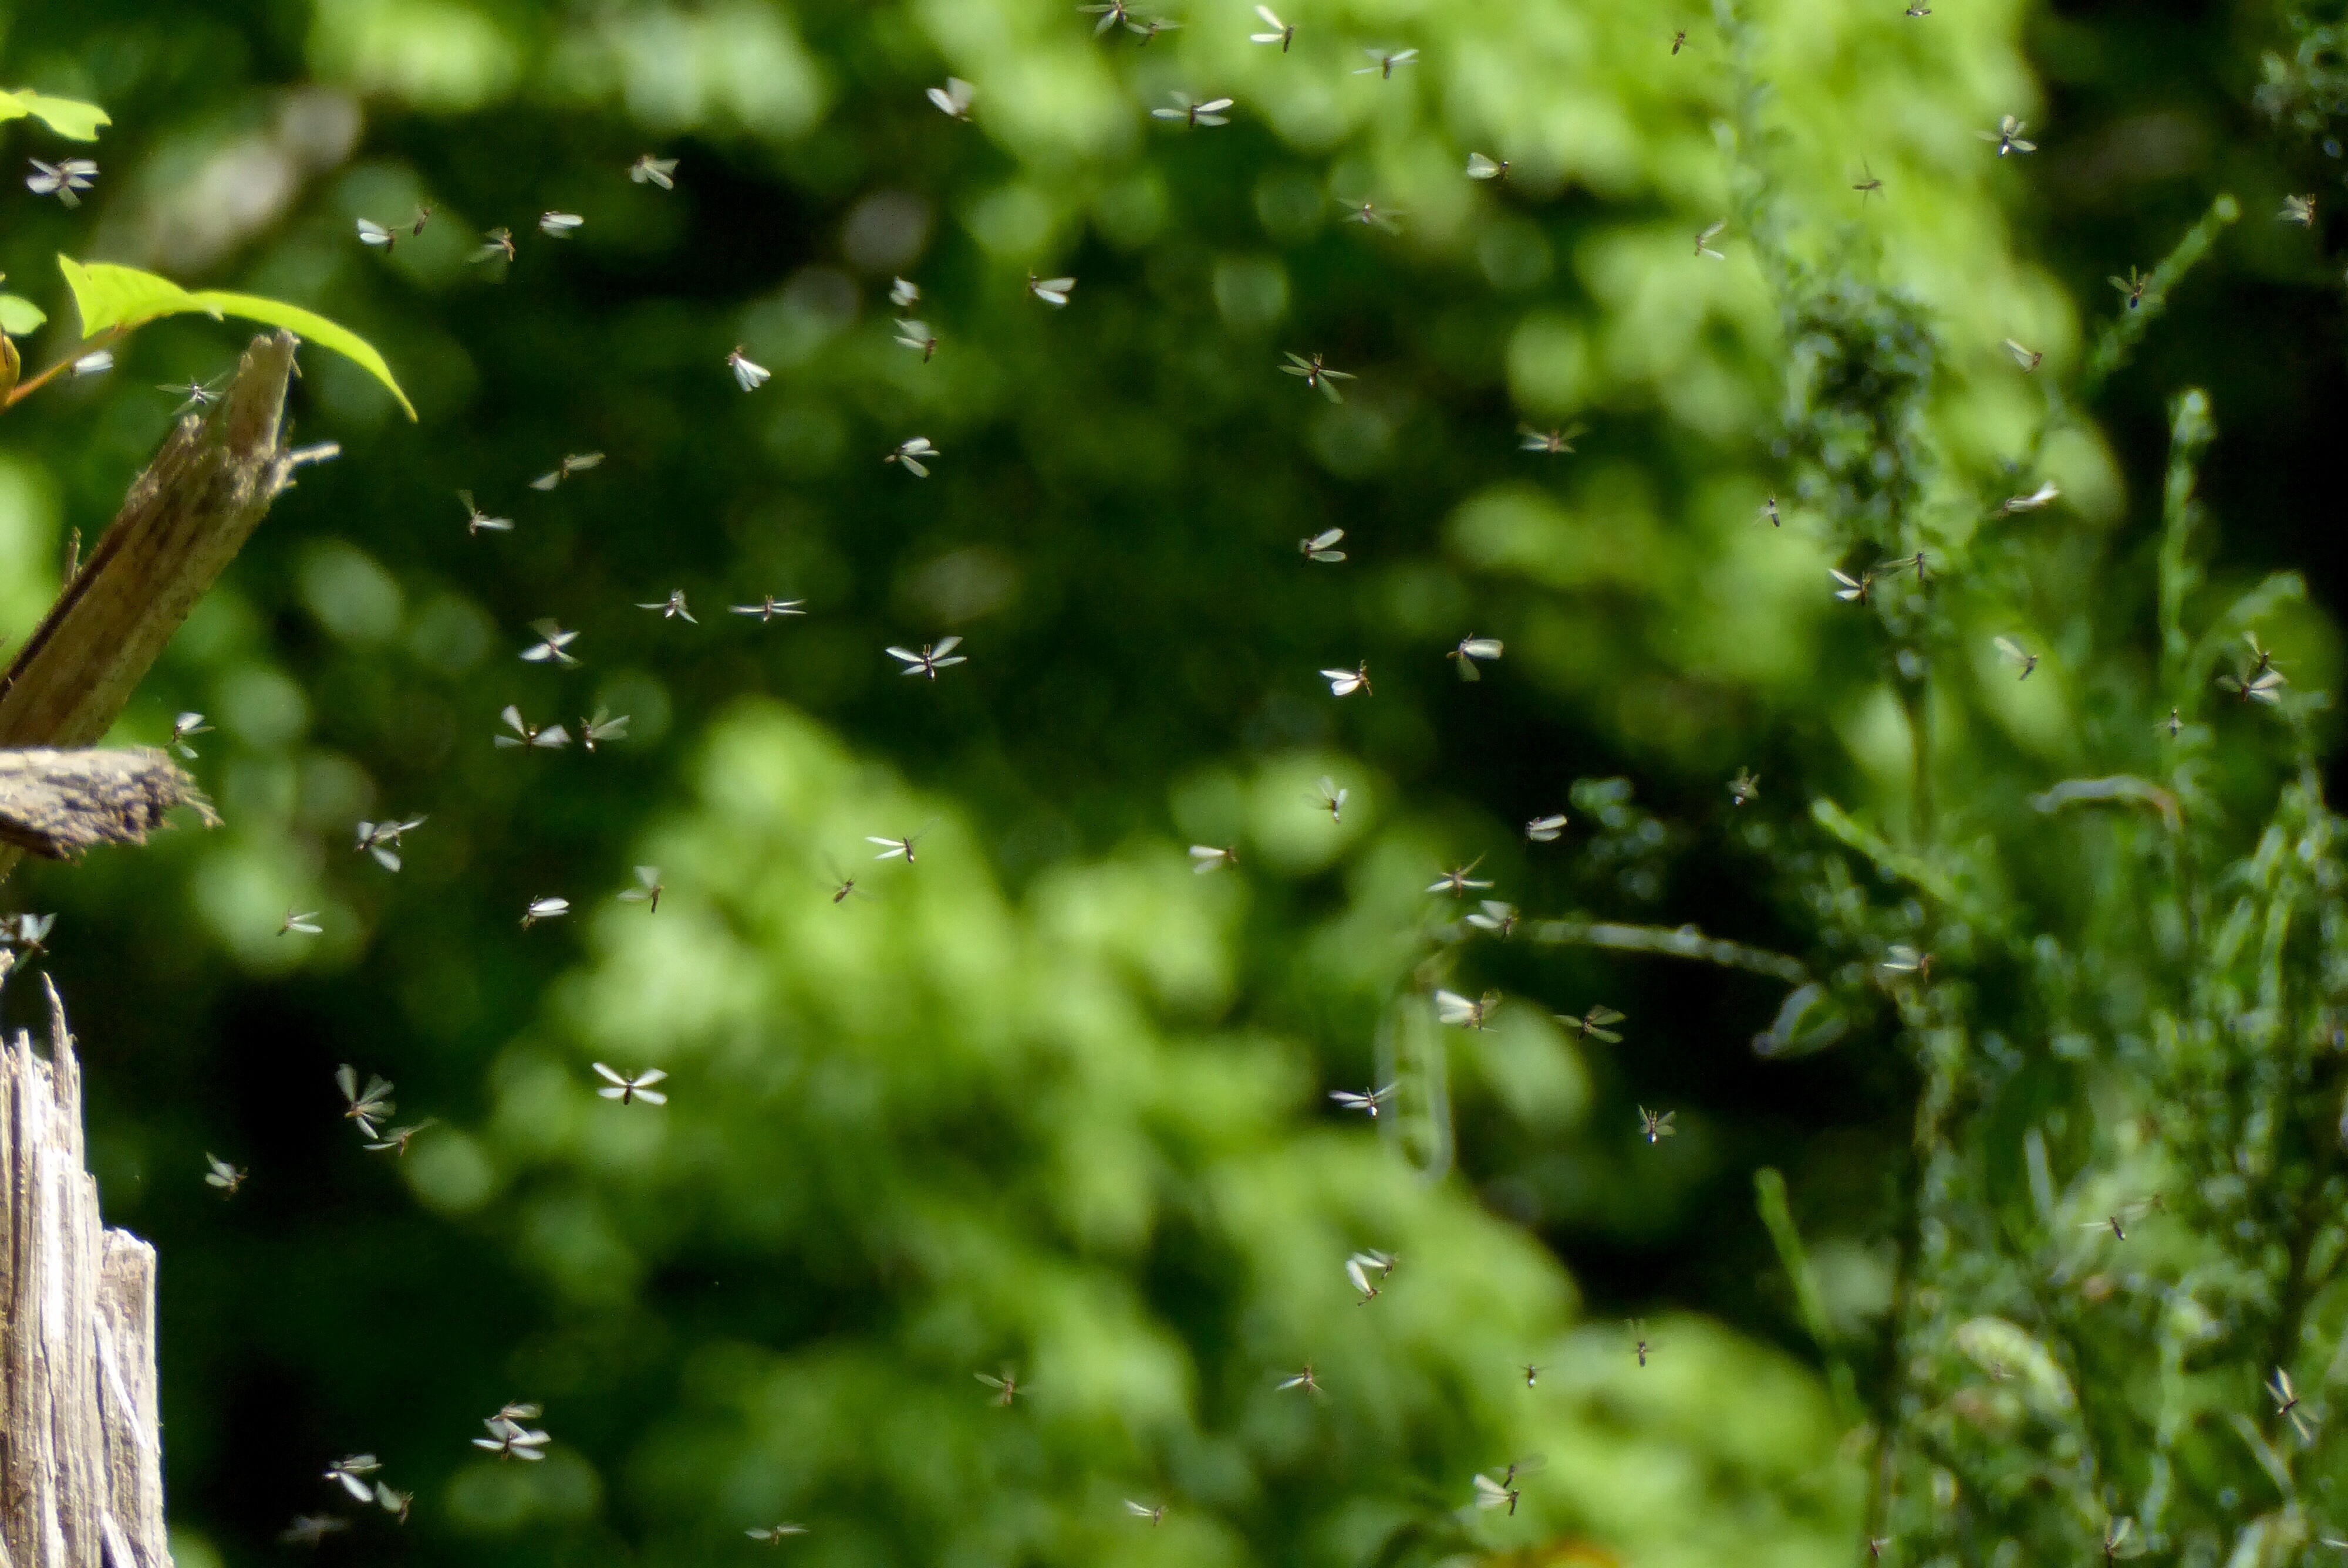
water, nature, grass, branch, dew, plant, lawn, sunlight, leaf, flower, moss, green, botany, flora, close up, moisture, macro photography, grass family, plant stem, land plant, non vascular land plant